Sleaford railway station

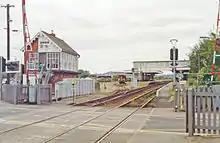
View from the level crossing

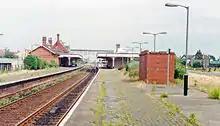
Platform view

Sleaford railway station serves the town of Sleaford in Lincolnshire, England. It lies on the Peterborough–Lincoln line. The station is south of Lincoln Central.